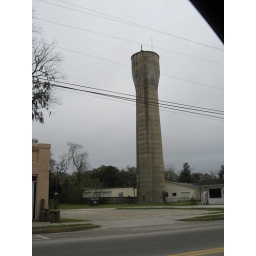
100 year old water tower in Walterboro, SC